Earl J. Glade

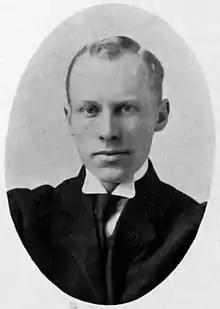
Earl J. Glade in 1911

Glade was born in Ogden, Utah Territory on December 2, 1885. A member of The Church of Jesus Christ of Latter-day Saints, he served as a missionary for the Church of Jesus Christ of Latter-day Saints (LDS Church) in Germany from 1904 to 1907; during some of this time he was the president of the Breslau Conference. Glade married Sarah Elizabeth Rasband and they had seven children.